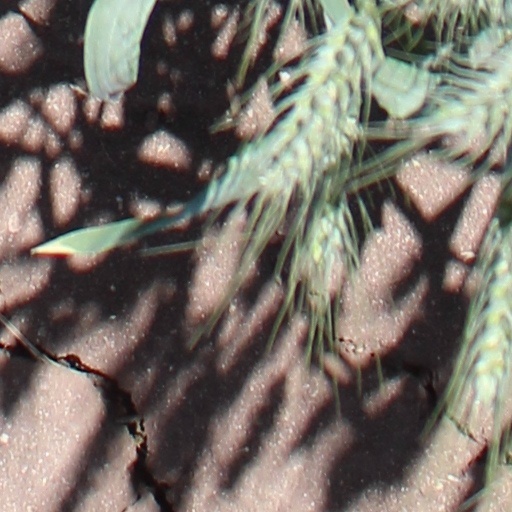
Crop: wheat